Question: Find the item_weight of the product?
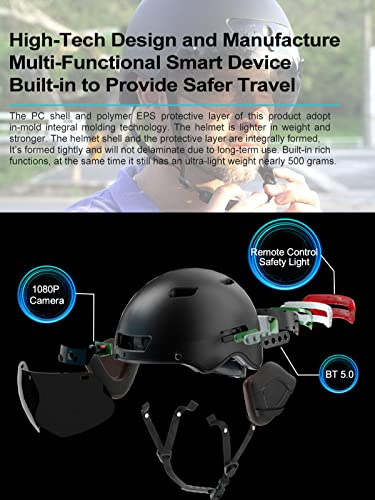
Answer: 500.0 gram